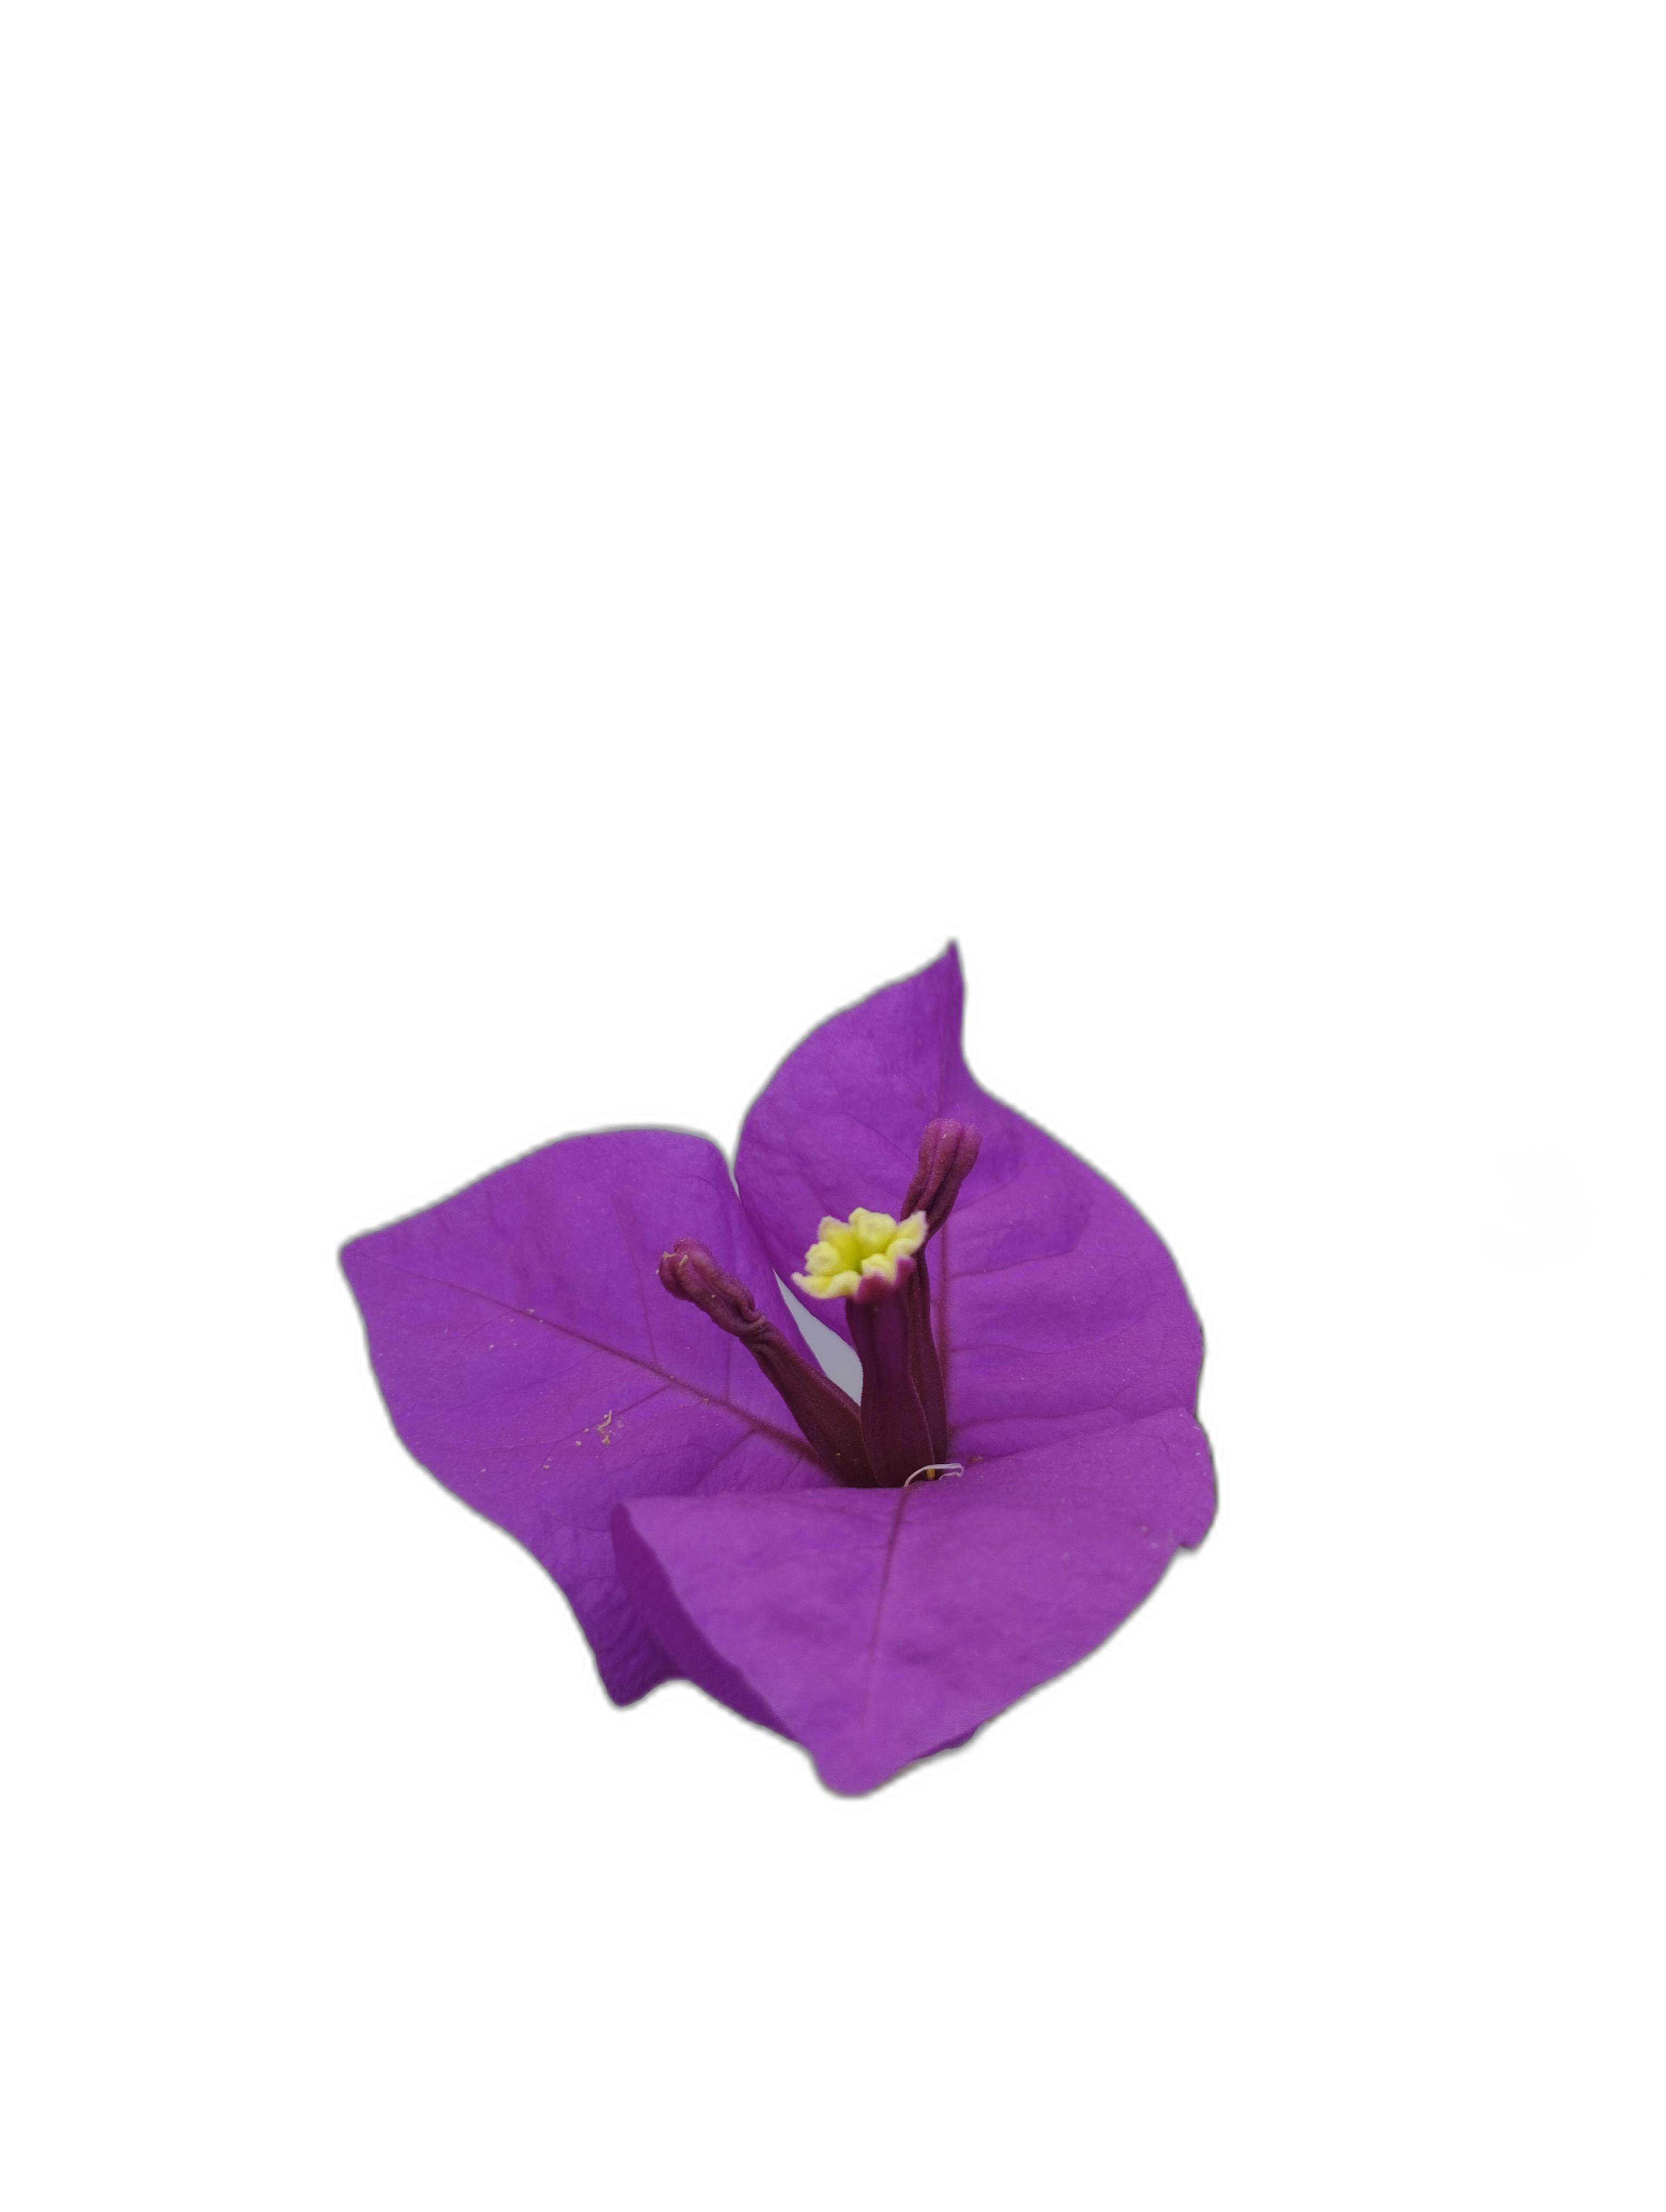
Label: Bougainvillea